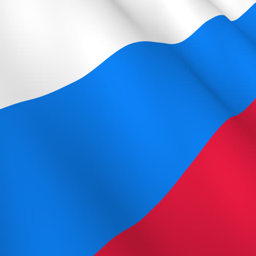
flag slowly waving in the wind - seamless loop